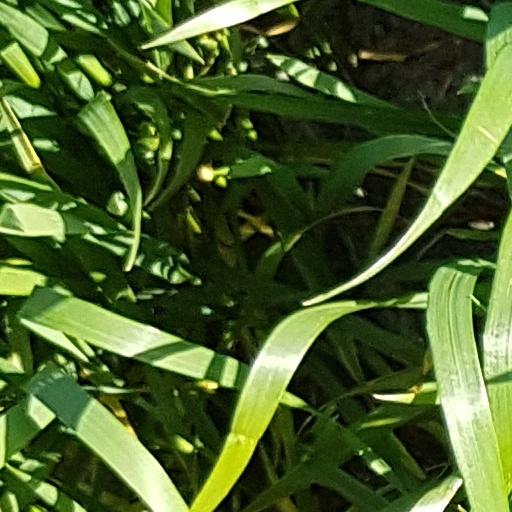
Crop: wheat